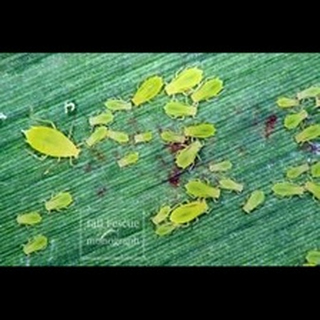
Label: wheat_aphid